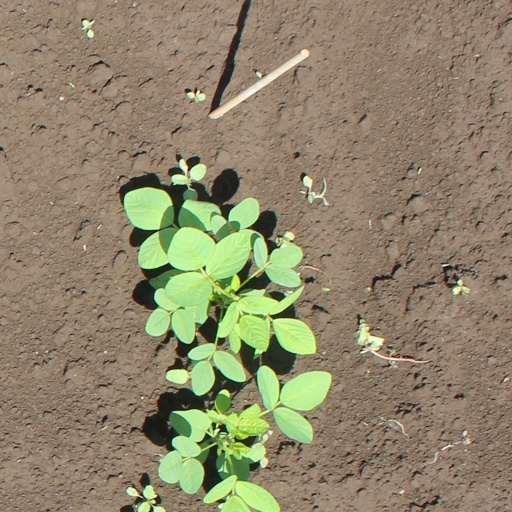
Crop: soybean